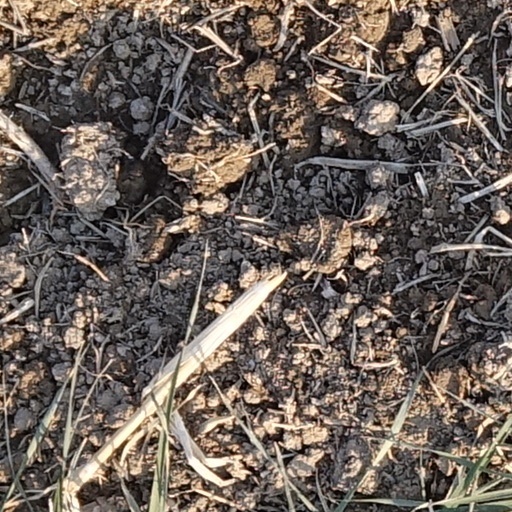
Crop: wheat